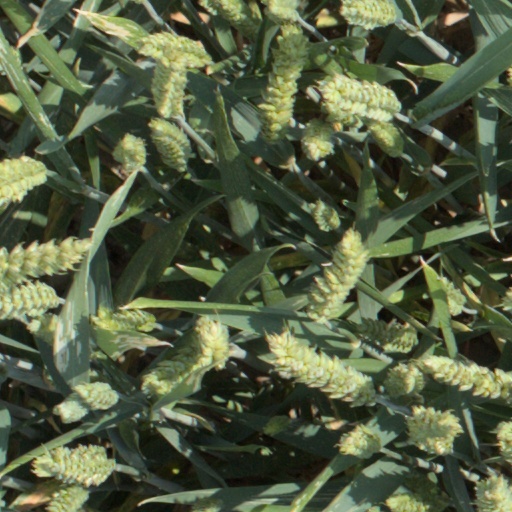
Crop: wheat